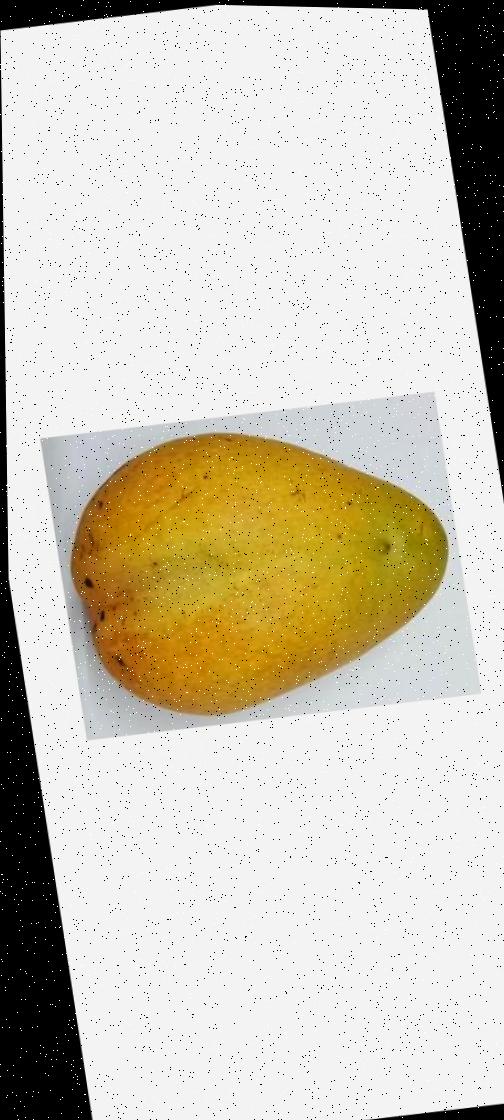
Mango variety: Bari-11